Answer in natural language. Consider the 3D positions of the objects in the scene and not just the 2D positions in the image. Is the centerpoint of  tripod floor lamp with white shade at a higher height than white color dining table? Choose between the following options: no or yes
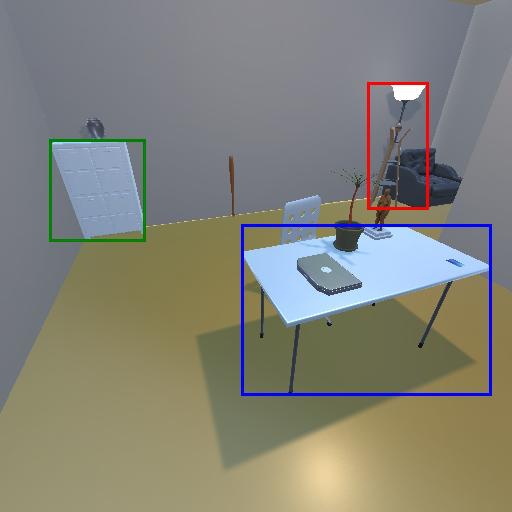
<answer>yes</answer>